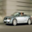
Label: automobile